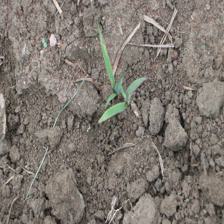
Label: Sorghum